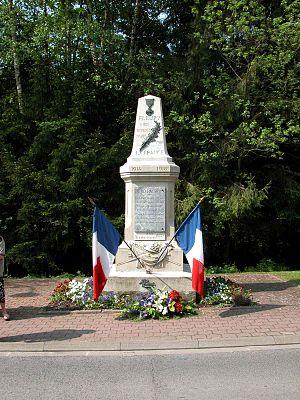
Le monument.
Fleury est une commune française située dans le département de l'Aisne, en région Hauts-de-France.